Mondo-Yakujin Station

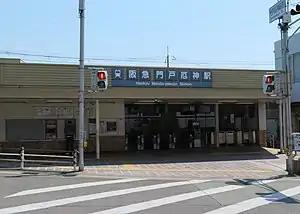
Station building, April 2020

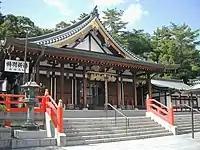
Mondo-yakujin temple

Mondo-Yakujin Station is served by the Hankyu Imazu Line, and is located 6.4 kilometers from the terminus of the line at and 16.9 kilometers from .